Trans-Karakoram Tract

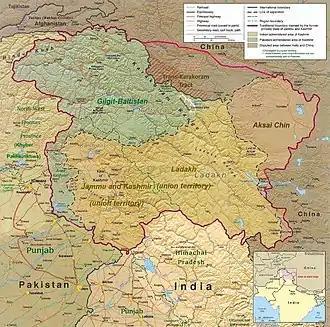
Central Intelligence Agency map of the former British Indian princely state of Jammu and Kashmir with present-day borders, showing the Trans-Karakoram Tract in the northern part of the state (hatched red)

The Trans-Karakoram Tract, also known as the Shaksgam Tract, is an area of approximately north of the Karakoram watershed, including the Shaksgam valley. The tract is administered by China as part of its Taxkorgan and Yecheng counties in the Xinjiang Uyghur Autonomous Region. Originally, the Indian government claimed sovereignty over the Shaksgam tract following the accession of Jammu and Kashmir to India in 1947. However, Pakistan took control of the region during the First India-Pakistan War and subsequently ceded it to China in 1963 through the Sino-Pakistan Agreement, and a border based on actual ground positions was recognized as the international border by China and Pakistan. The Shaksgam Tract, along with the entire Kashmir region, is claimed by India. Further, New Delhi has never accepted the China-Pakistan boundary pact, asserting that Islamabad "unlawfully" attempted to cede the area to Beijing.